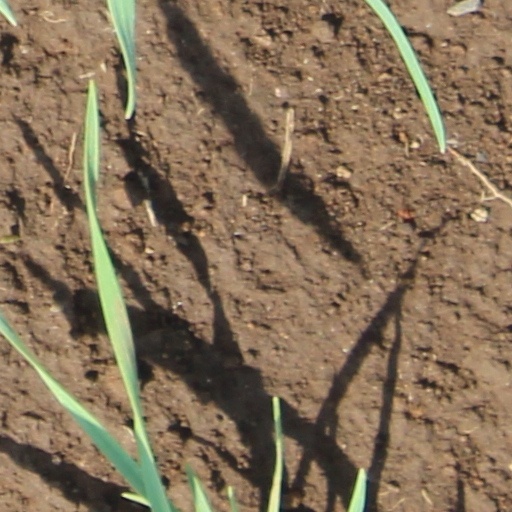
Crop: wheat